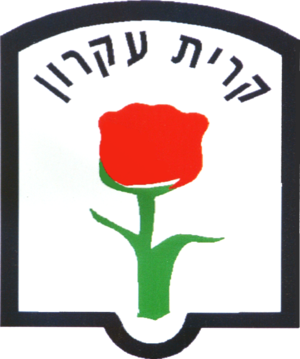
Kiryat Ekron est une ville située sur la plaine côtière dans le district central d'Israël, au sud de la ville de Rehovot, sur la route 411 à côté de la Bilu Junction. En 2014, la population de la ville était de 10 699 habitants.
Bussy-Saint-Georges est une commune française située dans le département de Seine-et-Marne en région Île-de-France.